List of birds of Yukon

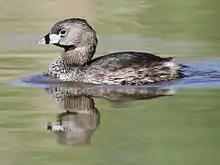
Pied-billed grebe

Order: PodicipediformesFamily: Podicipedidae